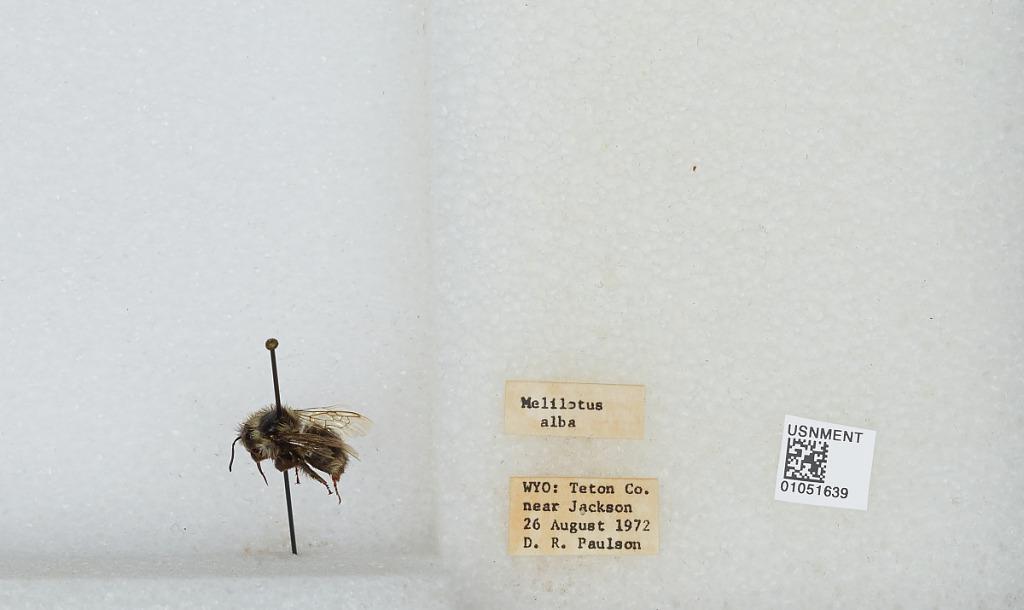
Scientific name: Bombus sp.
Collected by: D. Paulson
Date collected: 1972-8-26
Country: United States
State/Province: Wyoming
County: Teton
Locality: near Jackson
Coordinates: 43.49, -110.76